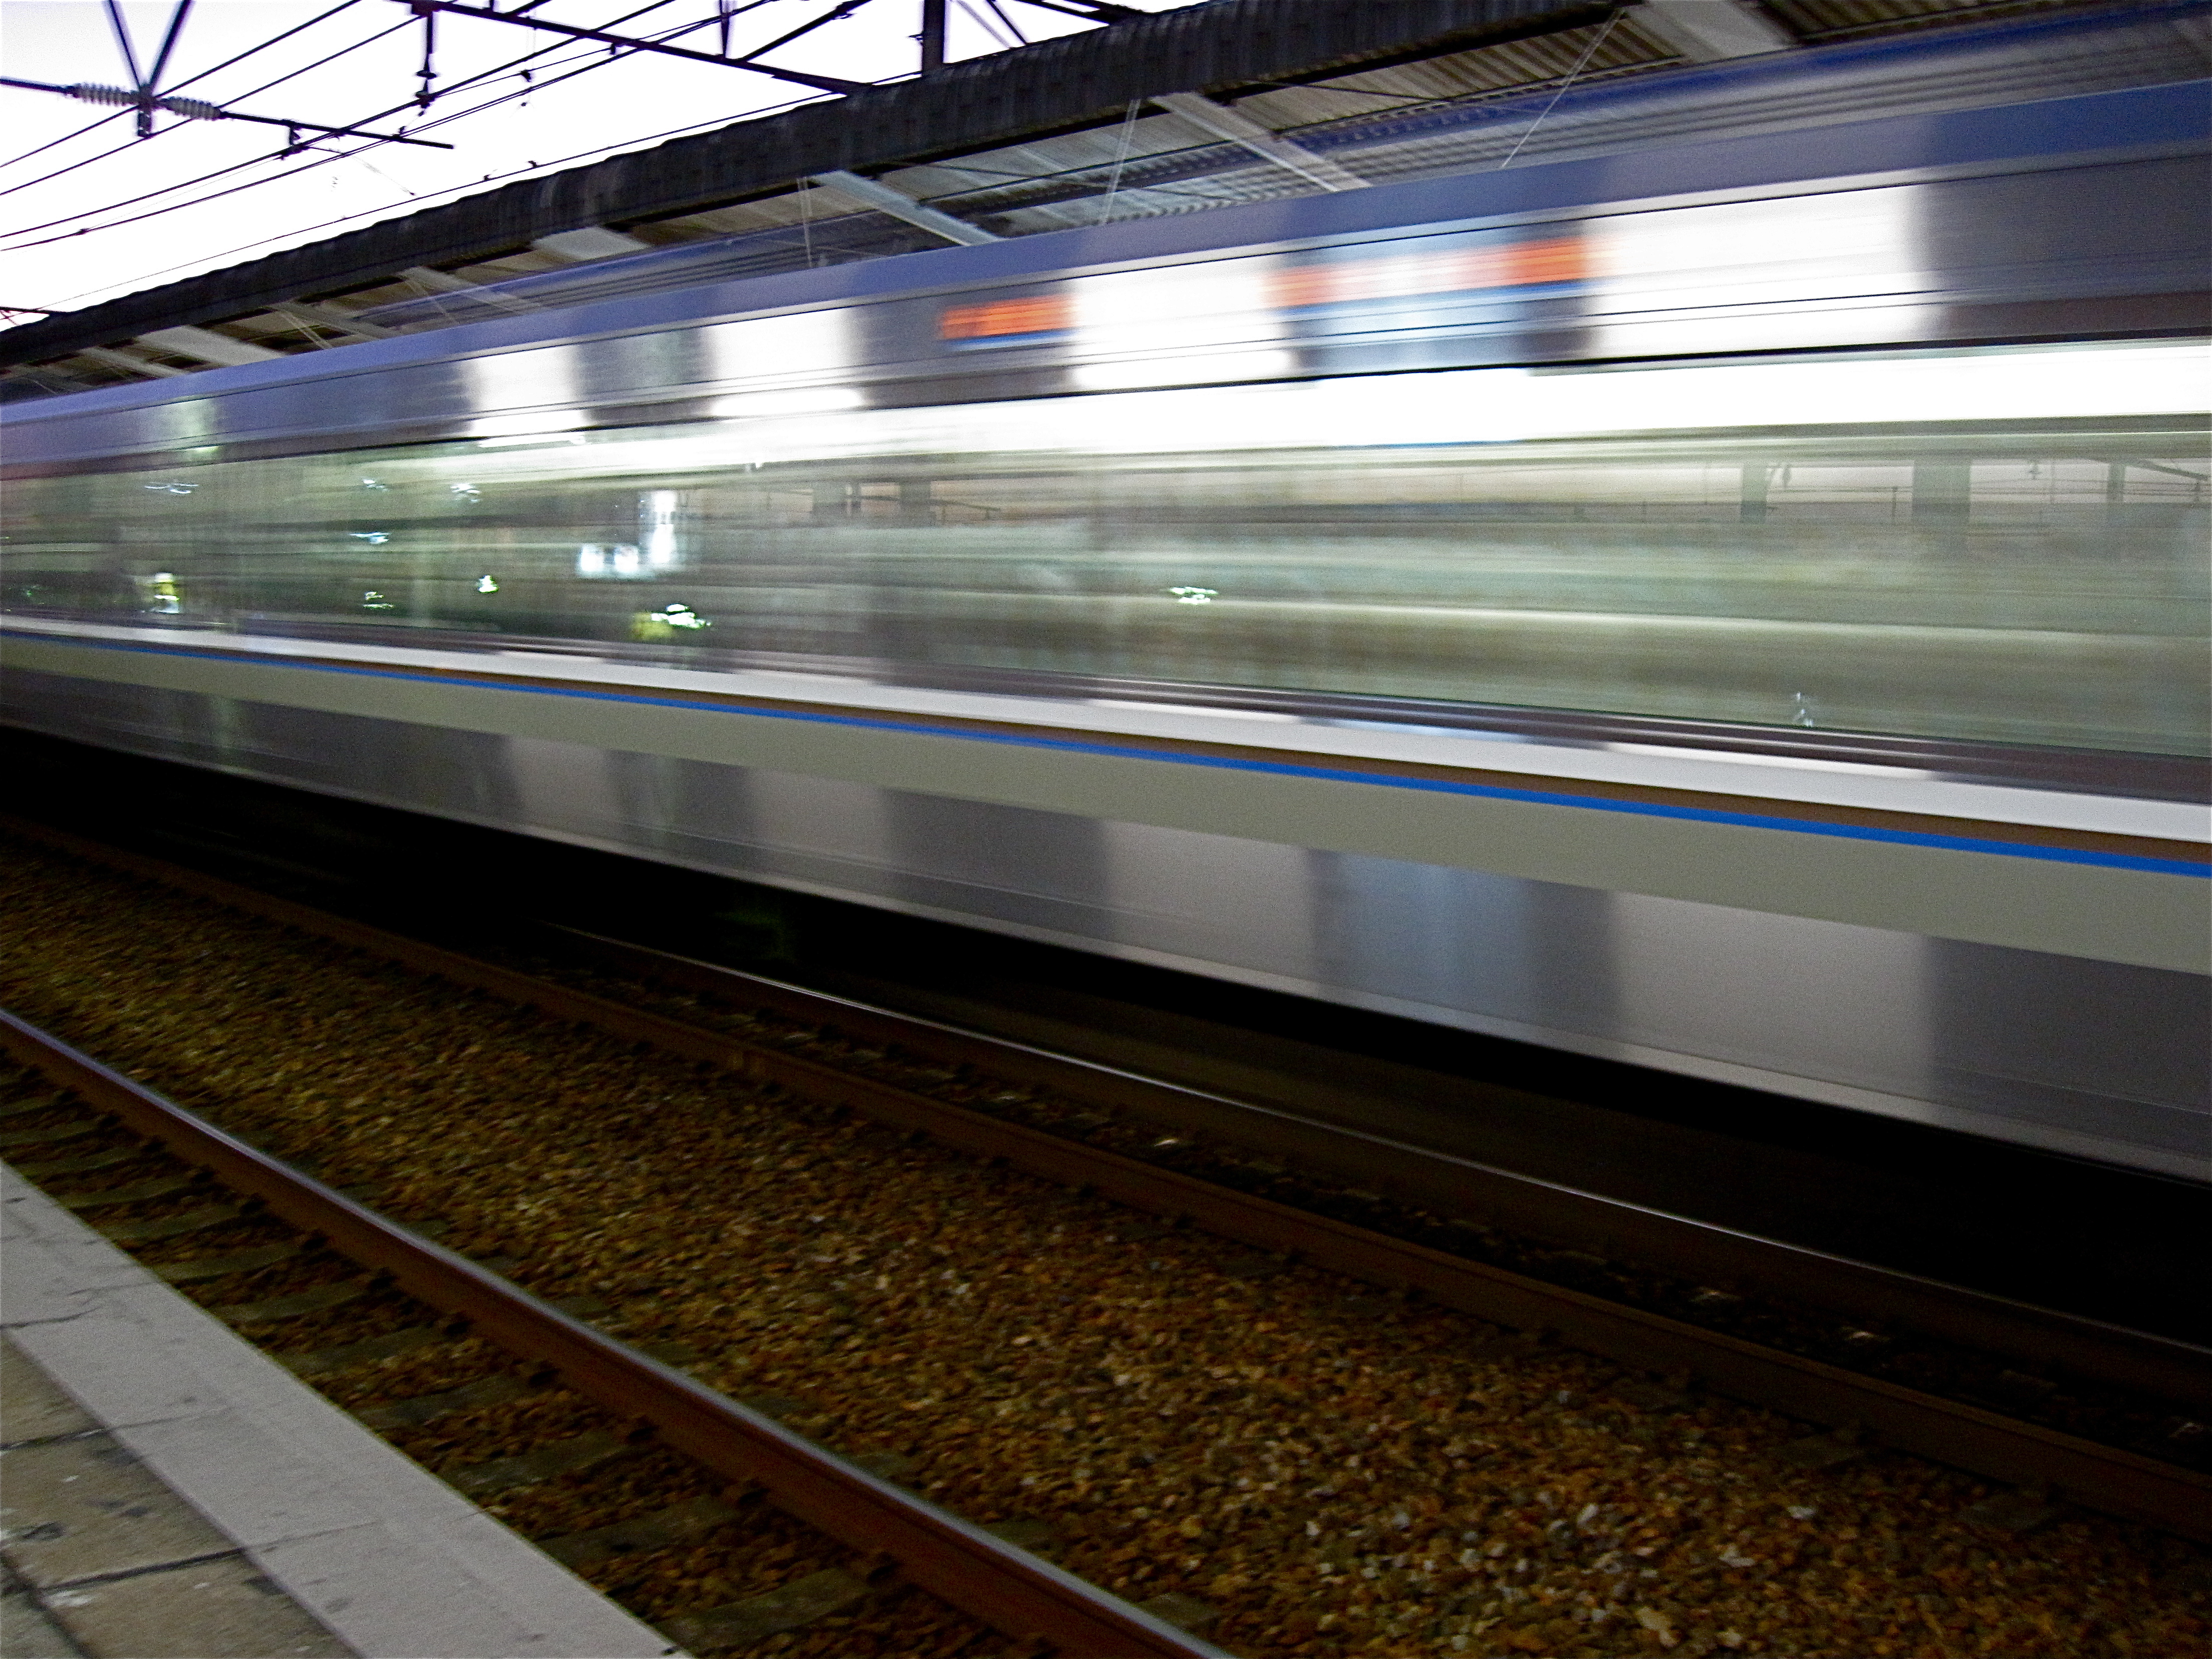
track, train, transport, line, vehicle, train station, japan, public transport, metro station, passenger, rail transport, tgv, bullet train, rolling stock, metropolitan area, rapid transit, high speed rail, maglev